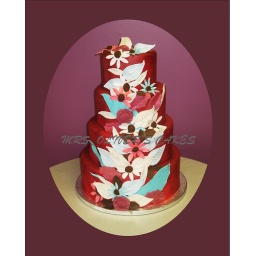
Contemporary wedding cake in fuschia, turquoise and white